Baby, Please Don't Go

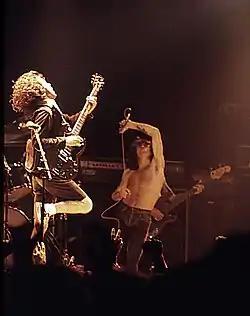
Angus Young and Bon Scott at the Ulster Hall in August 1979

On March 23, 1975, one month after drummer Phil Rudd and bassist Mark Evans joined AC/DC, the group performed the song for the first time (this performance would also be repeated on April 6 and 27, which is why there is often conflicting dates for this performance) on the Australian music program "Countdown". For their appearance, "Angus wore his trade mark schoolboy uniform while Scott took the stage wearing a wig of blonde braids, a dress, make-up, and earrings", according to author Heather Miller. Joe Bonomo describes Scott as "a demented Pippi Longstocking", and Perkins notes his "tattoos and a disturbingly short skirt." Evans describes the reaction: